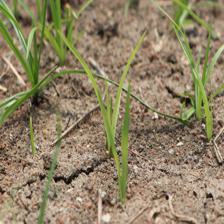
Label: Grass